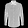
Label: Shirt